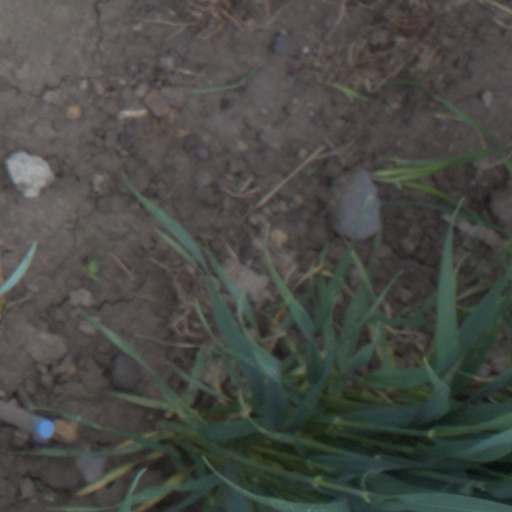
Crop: wheat